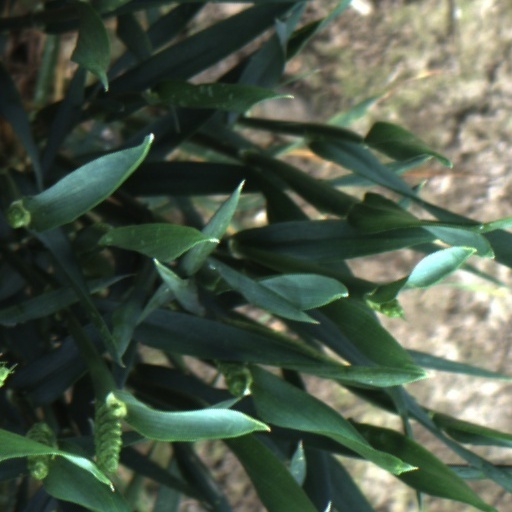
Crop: wheat